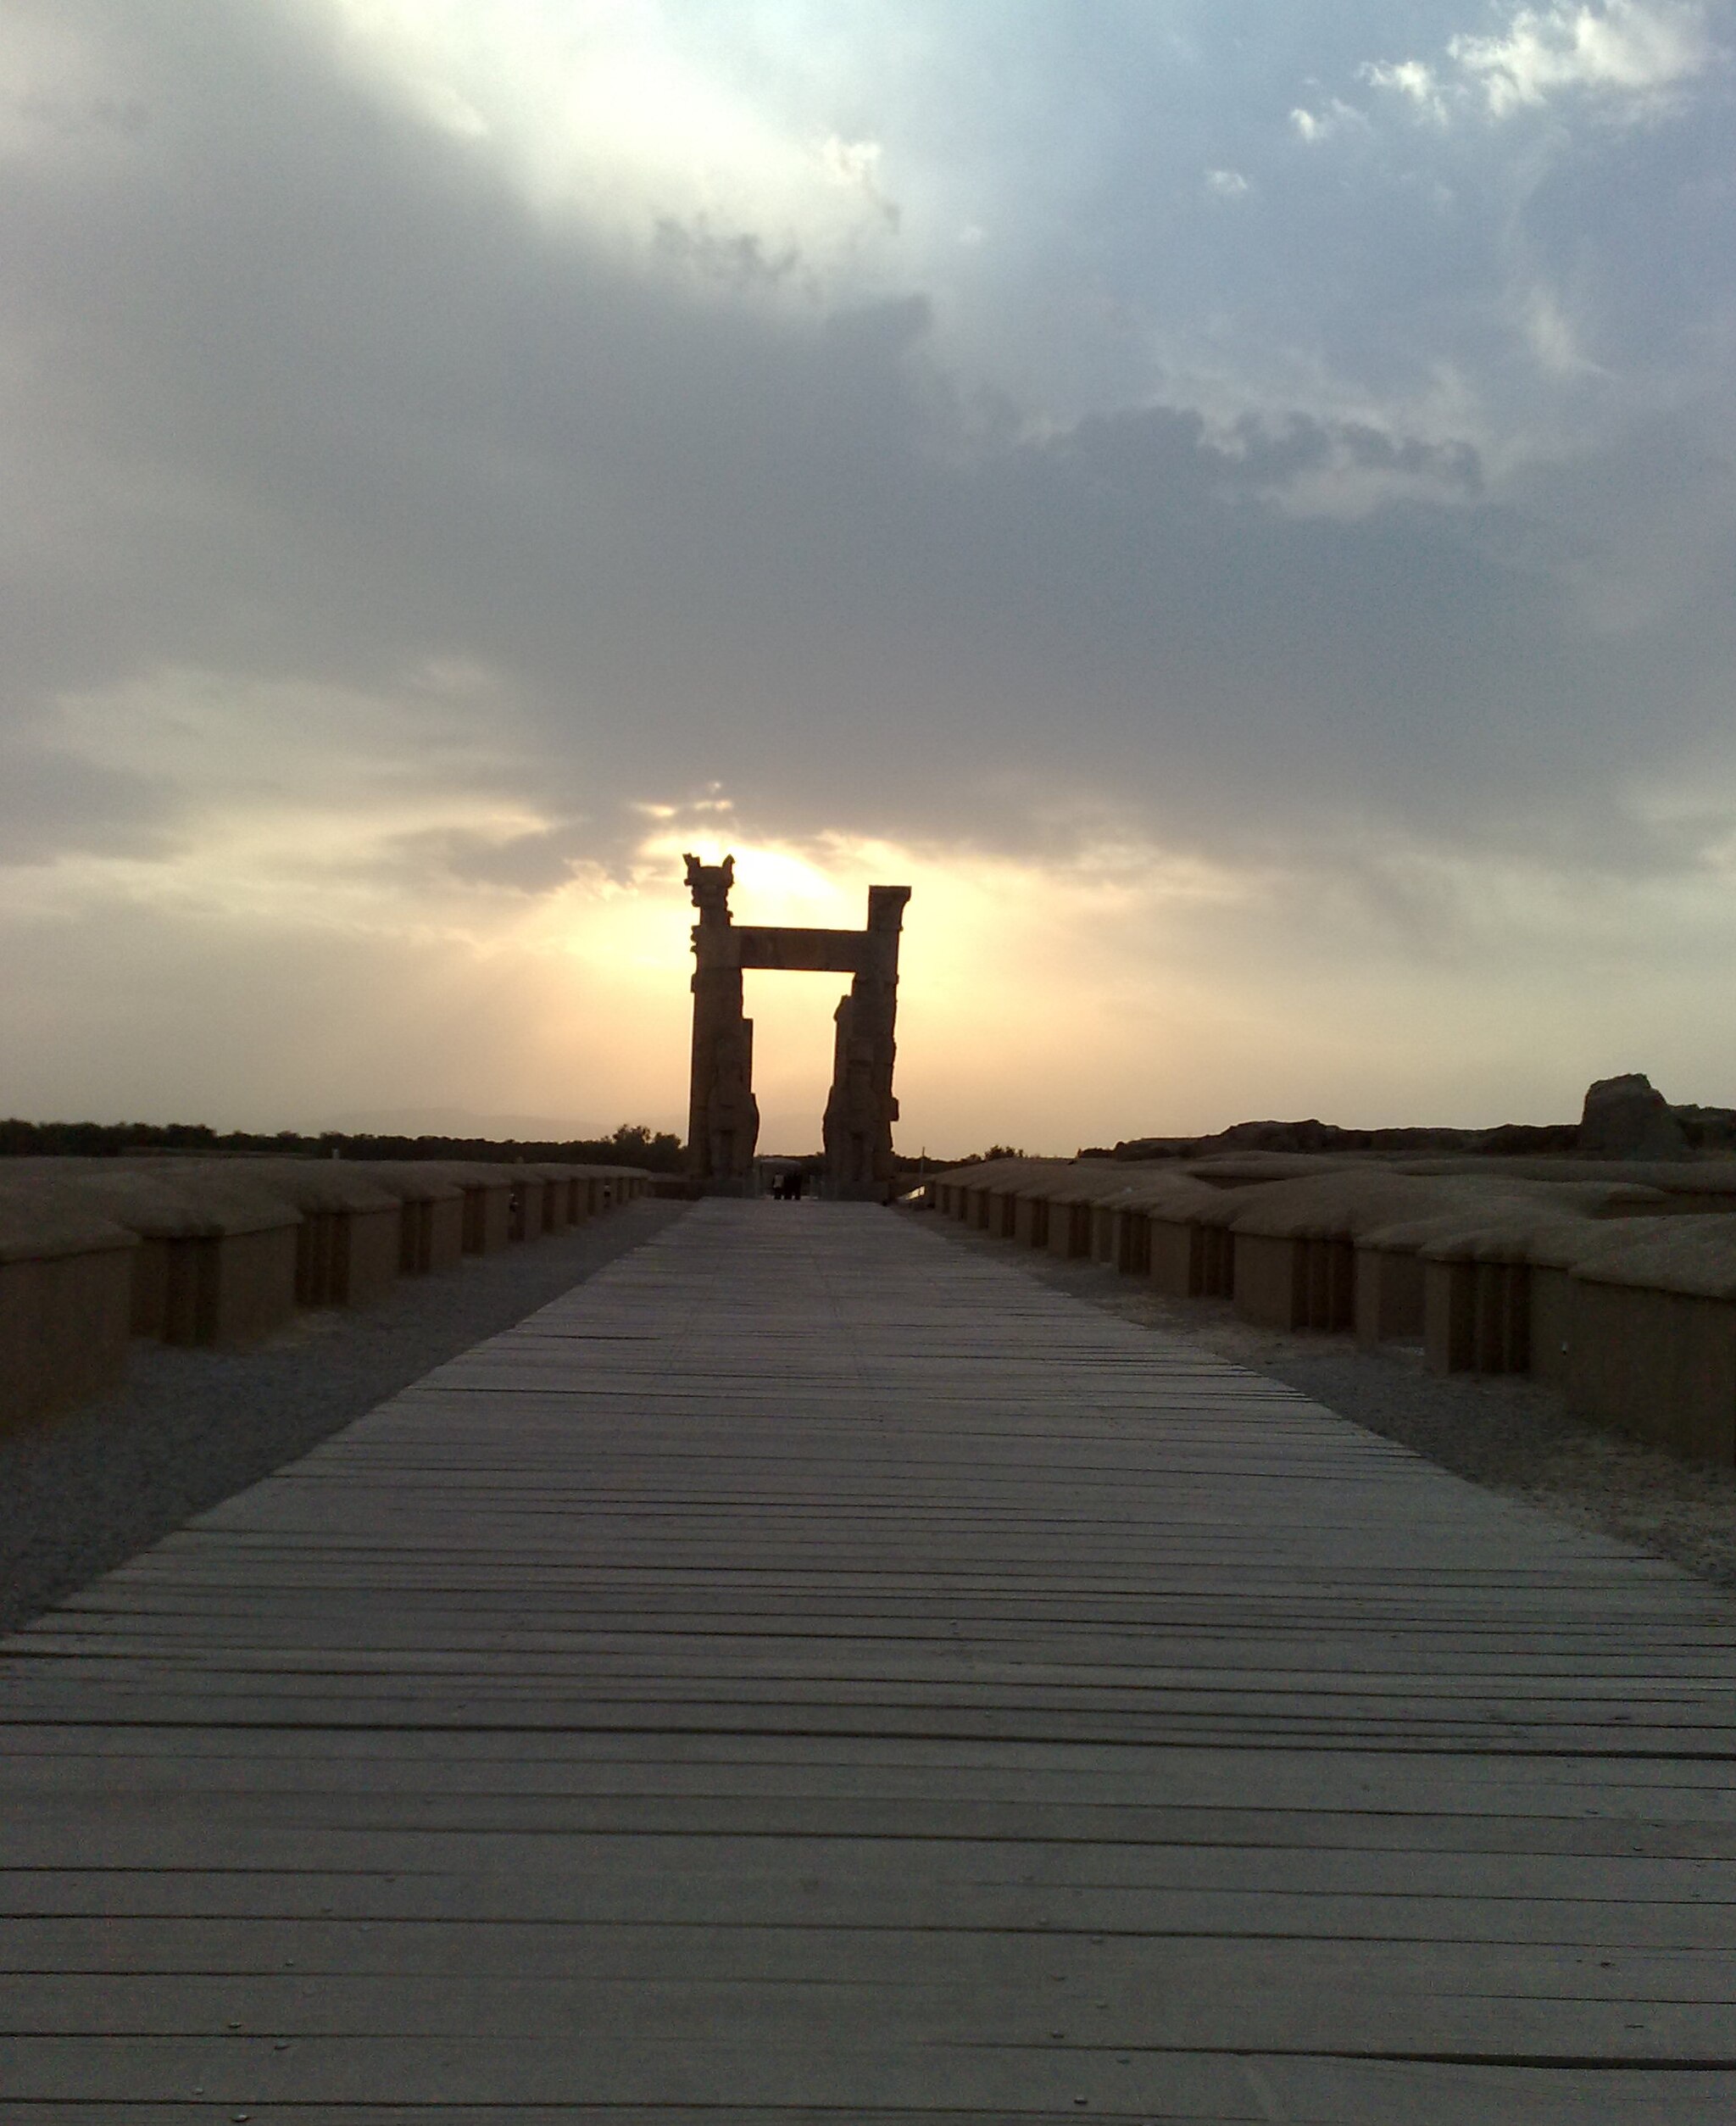
Title: دروازه ای به سوی اسمان - panoramio
Description: دروازه ای به سوی اسمان
Date: Taken on 27 October 2010
Categories: Processional Way of Persepolis, Panoramio files uploaded by Panoramio upload bot, Panoramio images reviewed by trusted users, Photos from Panoramio, Sunsets of Persepolis, Files with coordinates missing SDC location of creation, 2010 in Persepolis, Iran photographs taken on 2010-10-27, Remote views of Gate of All Nations, Photographic silhouettes of Persepolis, Photos from Panoramio ID 4463059